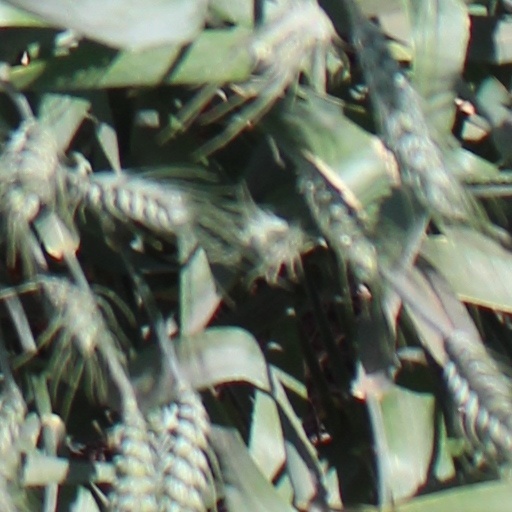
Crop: wheat